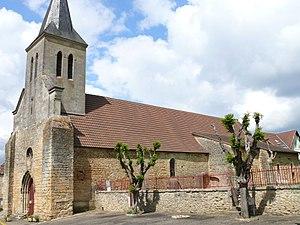
Siorac-en-Périgord - Eglise Saint-Pierre-ès-Liens
Siorac-en-Périgord est une commune française située dans le département de la Dordogne, en région Nouvelle-Aquitaine.